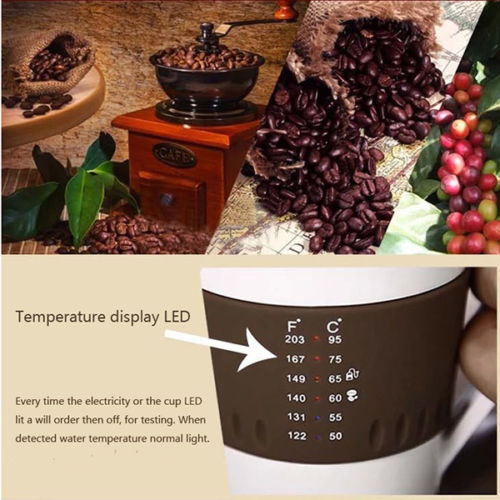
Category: mug